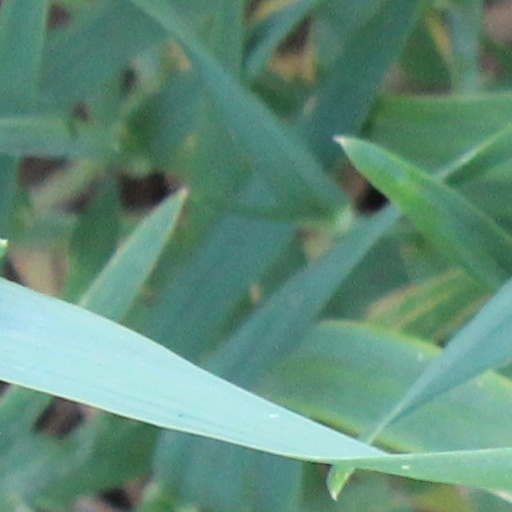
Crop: wheat